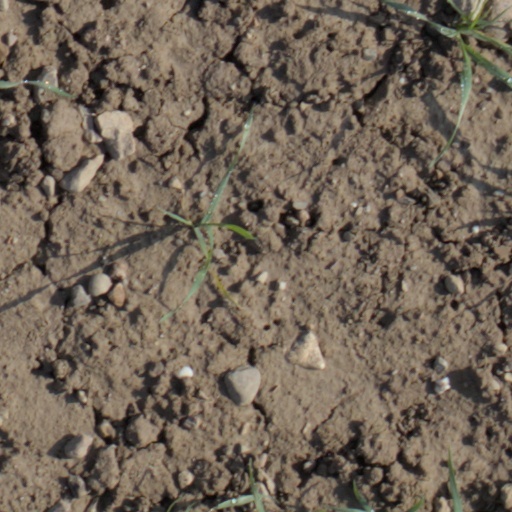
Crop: wheat